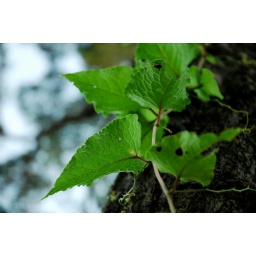
I loved the vivid lush green of these vine leaves, curled delicately against the tree trunk.